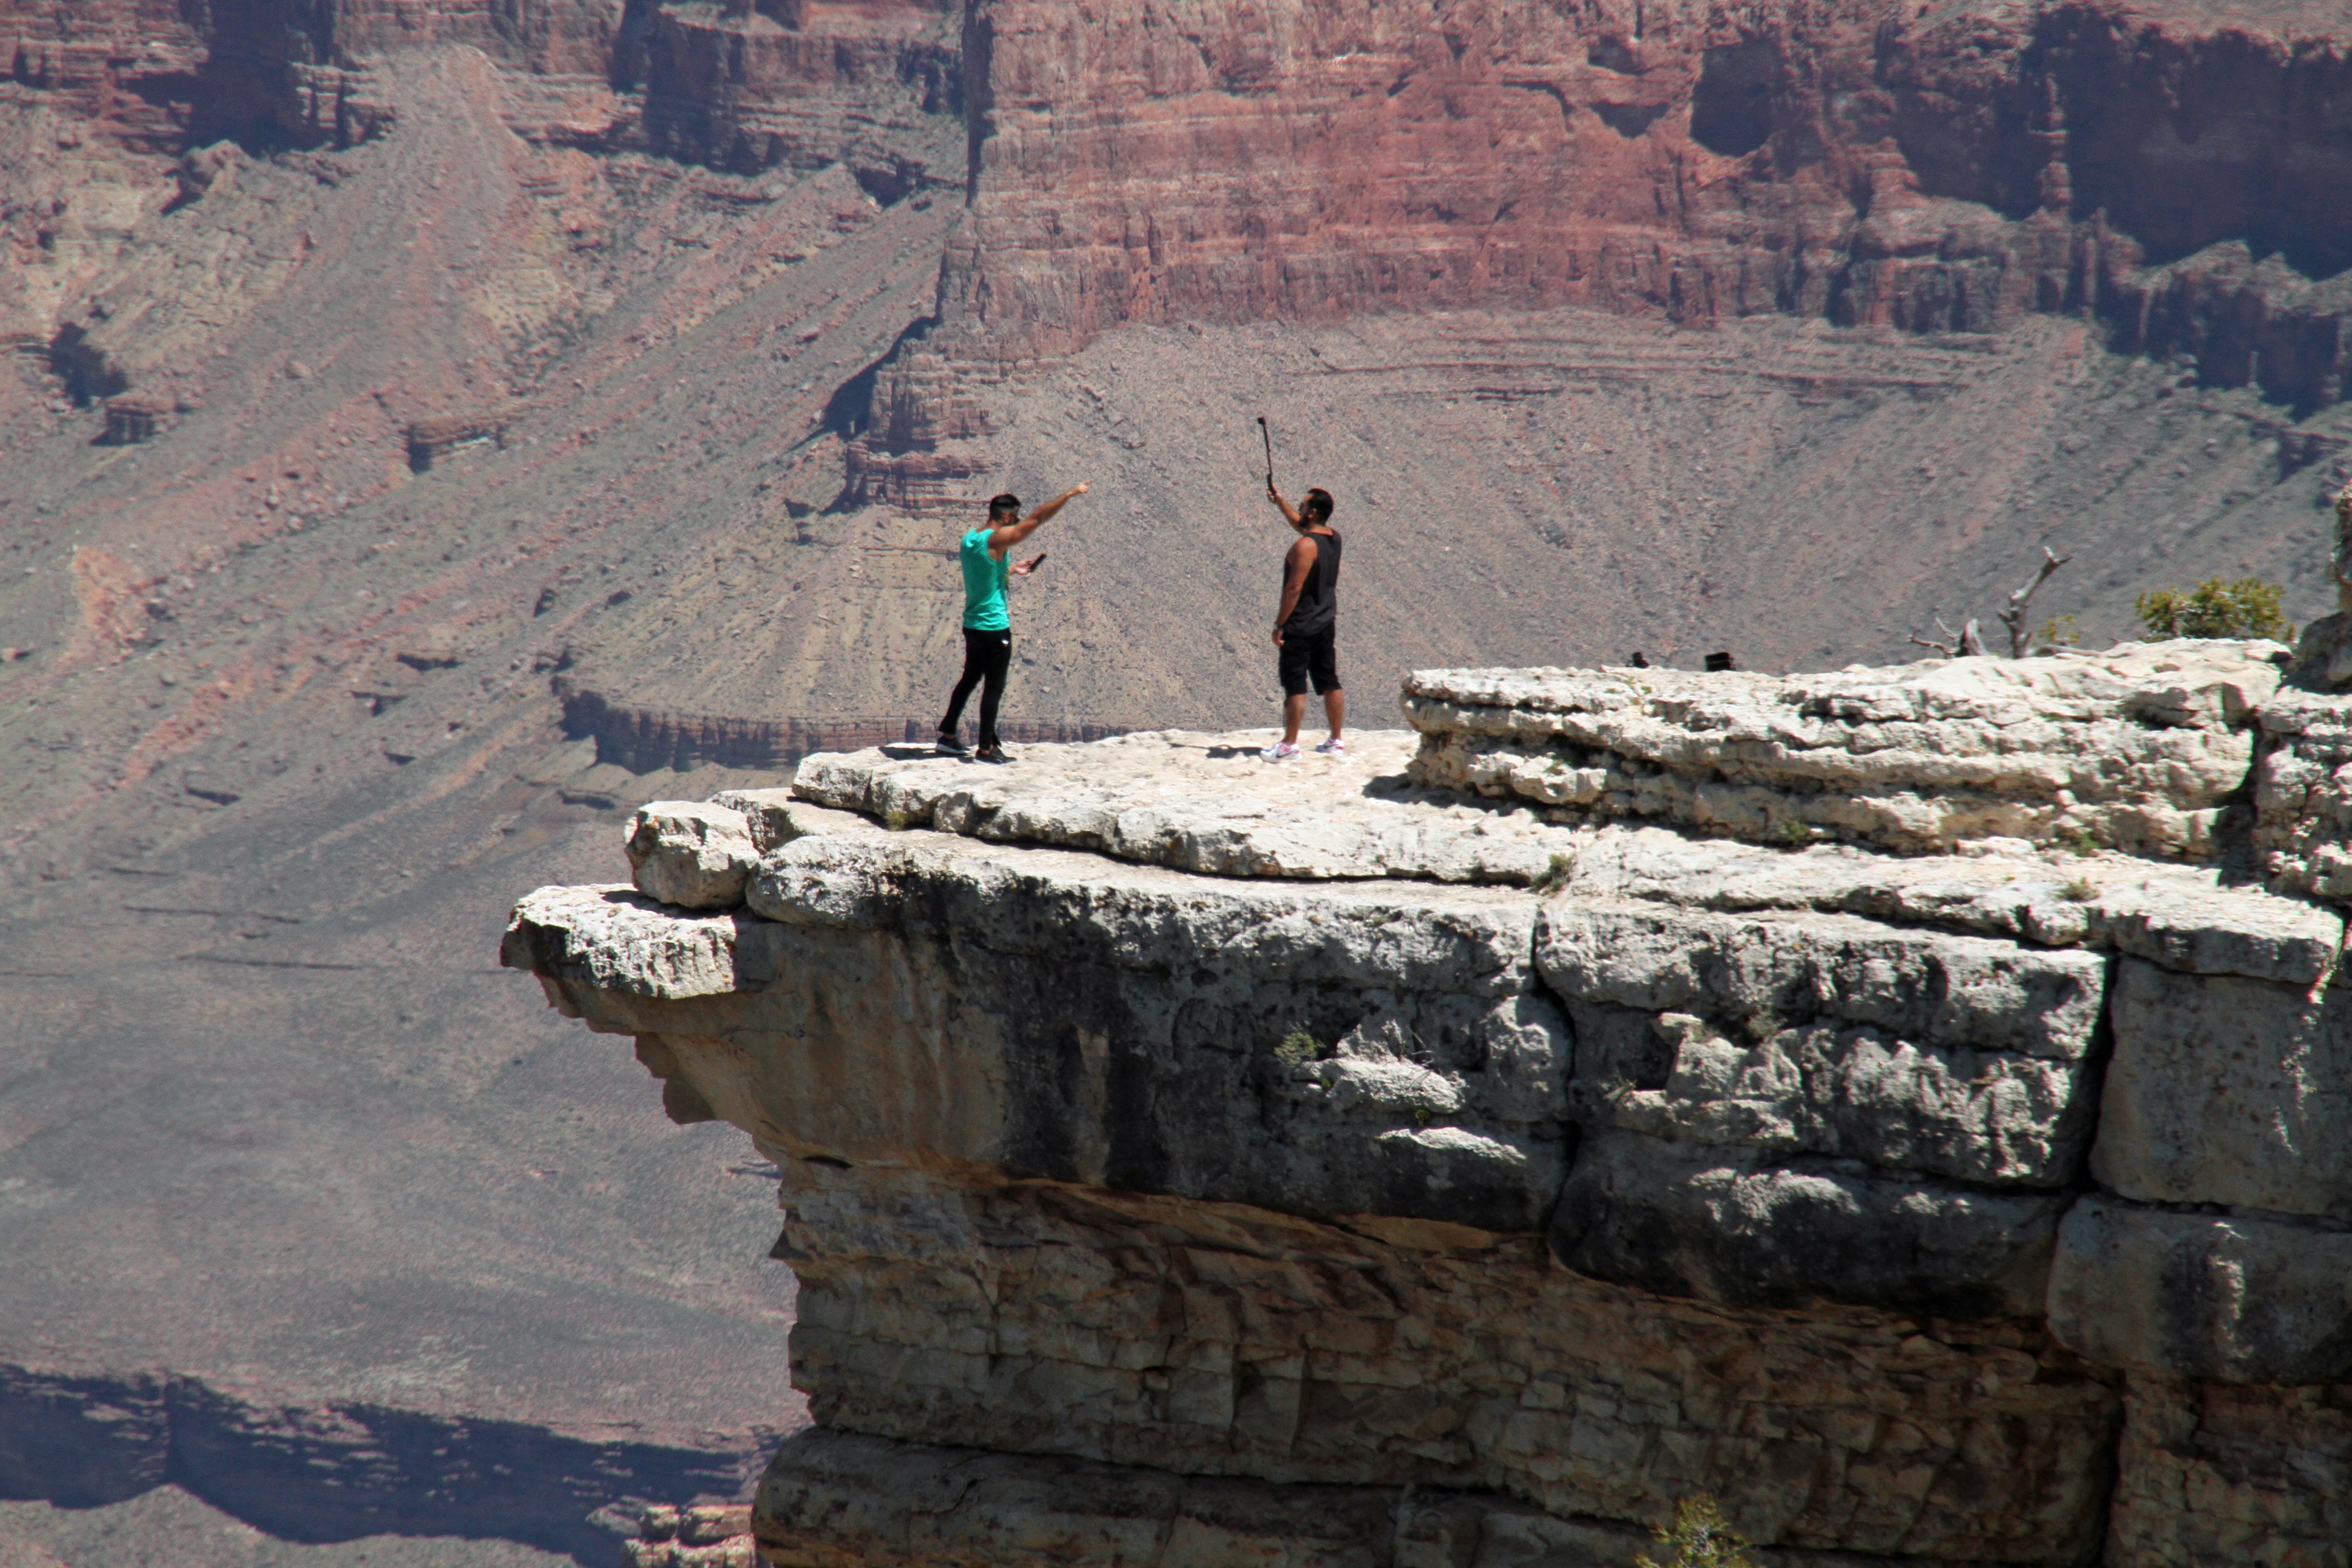
nature, rock, snow, desert, wall, river, cliff, scenic, usa, america, canyon, grand canyon, extreme sport, terrain, national park, erosion, arizona, geology, colorado, geological, landform, ancient history